Church of Notre-Dame-de-Bonsecours, Nancy

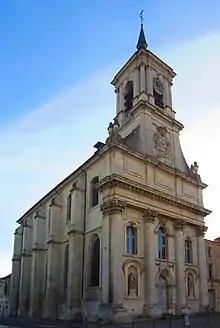
Church of Notre-Dame-de-Bonsecours, Nancy

The Church of Notre-Dame-de-Bonsecours is a historic church located in Nancy, France.